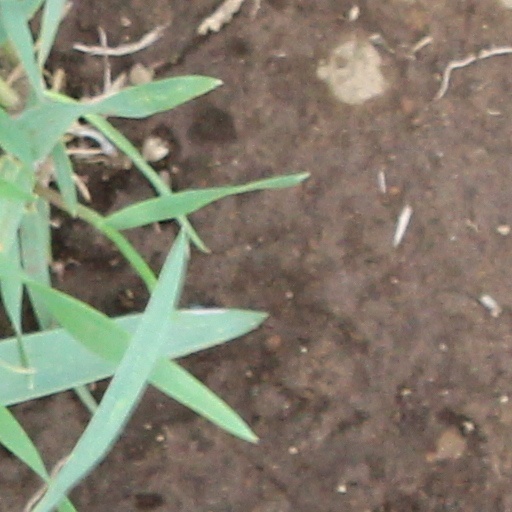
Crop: wheat